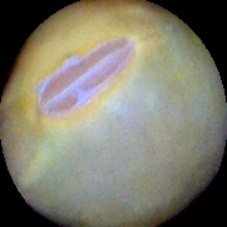
Label: Immature